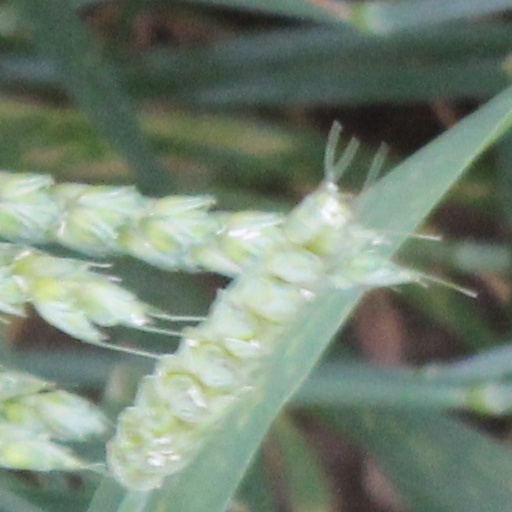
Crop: wheat